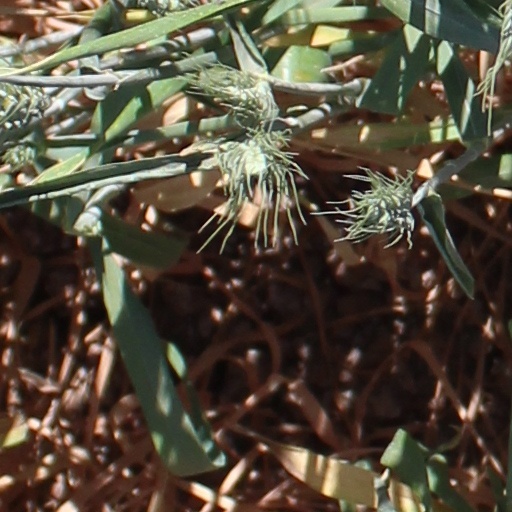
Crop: wheat